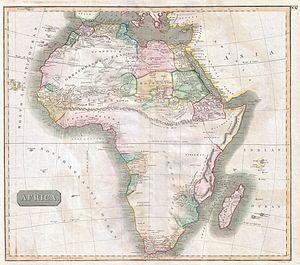
L’exploration européenne de l'Afrique a commencé avec les Grecs anciens et les Romains qui ont exploré et établi des colonies en Afrique du Nord. Au XVᵉ siècle, les Portugais, en particulier sous les ordres du prince Henri le Navigateur, ont découvert les côtes de l'Afrique de l'Ouest. La curiosité scientifique et l'esprit missionnaire chrétien ont rapidement été subordonnés à des considérations mercantiles, notamment le commerce d'esclaves. D'autres nations européennes se sont jointes aux trafics africains, mais pendant des siècles, la connaissance européenne de l'intérieur de l'Afrique était très imprécise. Une grande partie des territoires inconnus représentés par des espaces blancs sur les cartes ont été explorés au cours d'expéditions ardues et souvent fatales au XIXᵉ siècle.